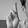
ASL letter: R